GNOME Files

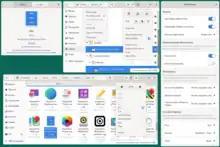
GNOME Files 40 (released in 2021-03)

Bookmarks, window backgrounds, notes, and add-on scripts are all implemented, and the user has the choice between icon, list, or compact list views. In browser mode, Nautilus keeps a history of visited folders, similar to web browsers, permitting quick revisiting of folders.